The Big Boss

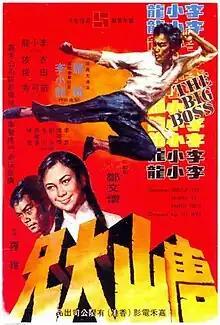
Hong Kong film poster

The Big Boss (originally titled as Fists of Fury in the United States) is a 1971 Hong Kong martial arts film directed by Lo Wei (who also wrote the film) and Wu Chi-hsiang. Bruce Lee stars in his first major film in a lead role, and his first Hong Kong film since 1960. The film co-stars Maria Yi, James Tien, Tony Liu, and Nora Miao. Originally written for Tien, the leading role was given to Lee instead when the film's original director, Ng Kar-seung, was replaced by Lo Wei. The film was a critical success and excelled at the box office. Lee's strong performance overshadowed Tien, already a star in Hong Kong, and made Bruce Lee famous in Asia and eventually the world.